History of Pakistan

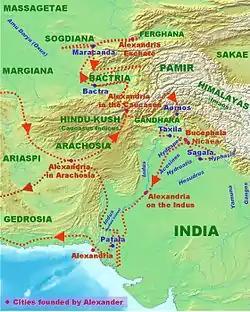

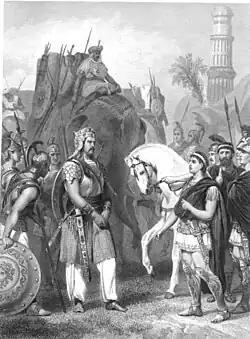
Porus, with Alexander the Great

By spring of 326 BCE, Alexander began on his Indus expedition from Bactria, leaving behind 3500 horses and 10,000 soldiers. He divided his army into two groups. The larger force would enter the Indus Valley through the Khyber Pass, just as Darius had done 200 years earlier, while a smaller force under the personal command of Alexander entered through a northern route, possibly through Broghol or Dorah Pass near Chitral. Alexander was commanding a group of shield-bearing guards, foot-companions, archers, Agrianians, and horse-javelin-men and led them against the tribes of the former Gandhara satrapy.